Revised Romanization of Korean

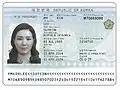
A specimen of the identity information page of a South Korean passport, displaying the romanization of the bearer's name (Lee Suyeon) for international legibility.

A modified version of RR is recommended (but not strictly required) by the South Korean government for romanizations of people names on passports. One example of a modification is discouraging romanizations that resemble words with negative meanings in other languages. For example, is recommended to be romanized as "SHIN" and not the strict RR form "SIN" (spelled the same as "sin", despite being pronounced differently). The recommendations are not strictly required; ad-hoc romanizations are allowed, and have been increasingly permitted over time due to a number of court cases.